Dean Računica

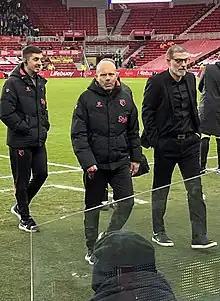
Računica (centre) with Watford in 2023

Dean Računica (born 5 December 1969) is a Croatian professional football manager and retired player. He was most recently an assistant manager at Watford to Slaven Bilić.